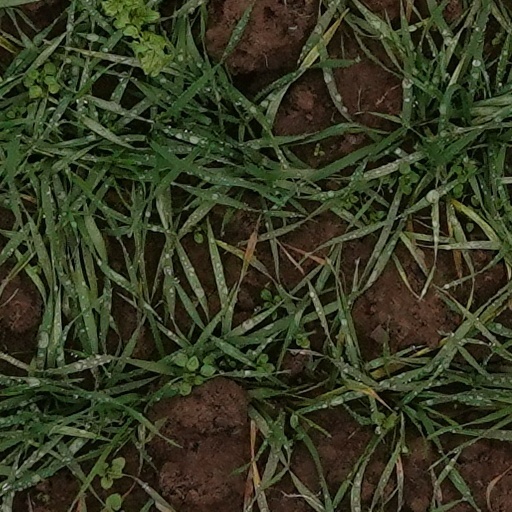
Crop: wheat